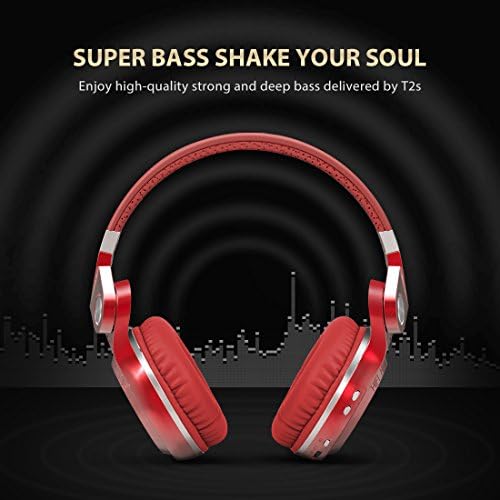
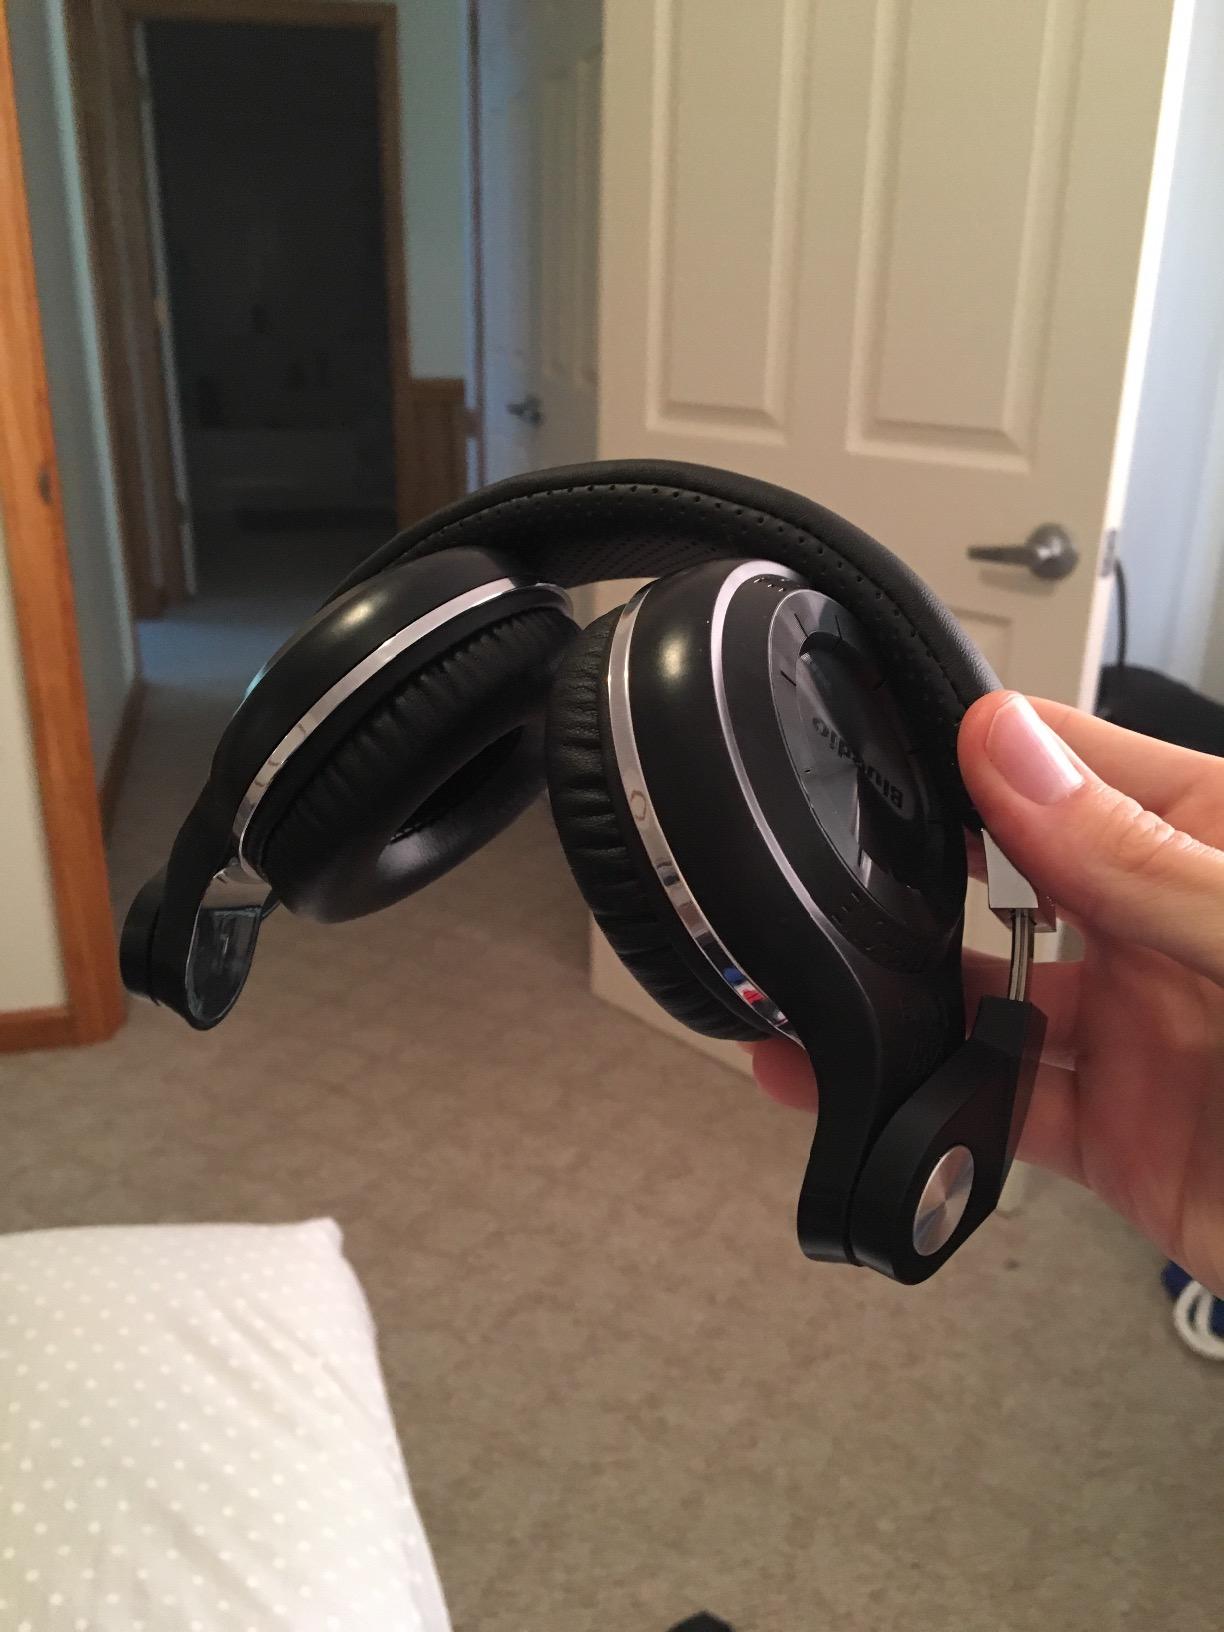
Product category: headphones
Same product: no